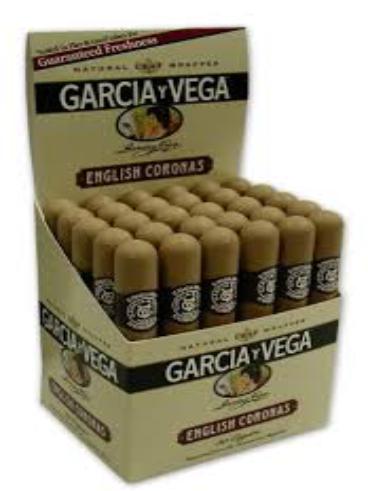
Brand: Garcia Y Vega
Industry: Others